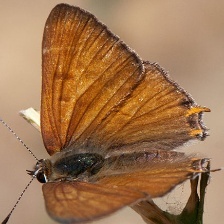
Species: COPPER TAIL